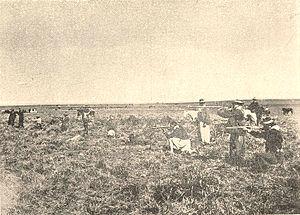
John Fitz-Patrick est un photographe uruguayen.